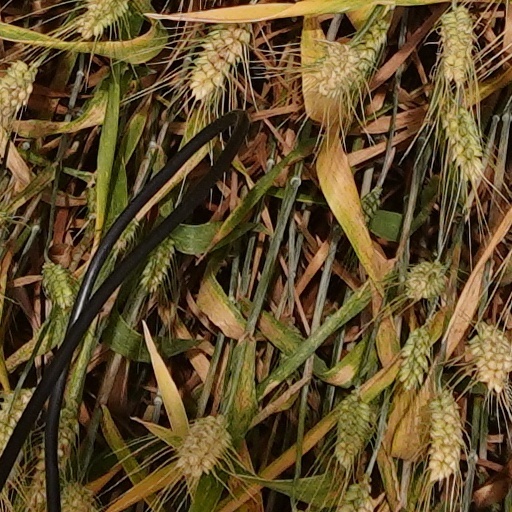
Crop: wheat